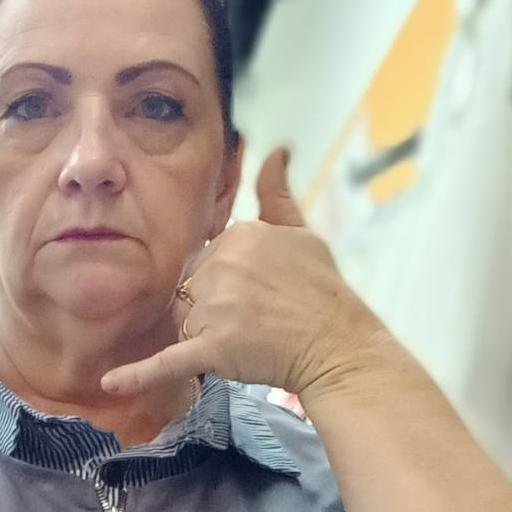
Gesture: call